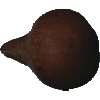
Label: pear_kaiser